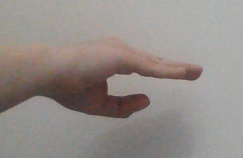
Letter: jeem